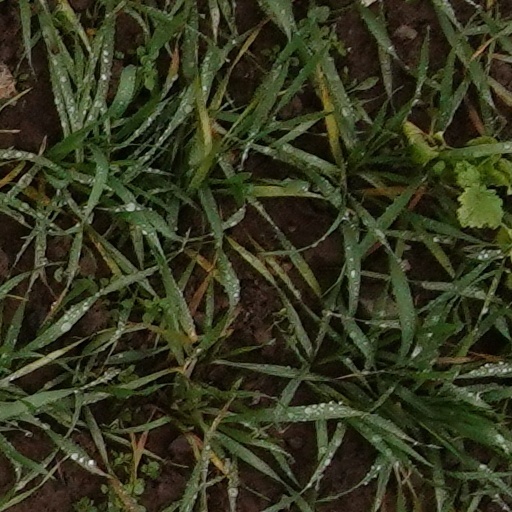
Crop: wheat